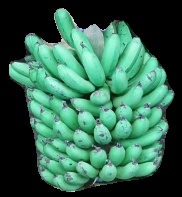
Variety: pachbale
Grade: grade1